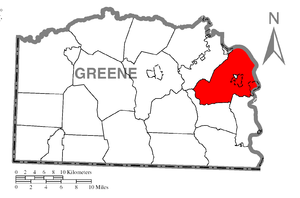
Cumberland Township est un township situé au nord-est du comté de Greene, en Pennsylvanie, aux États-Unis. En 2010, il comptait une population de 6 623 habitants.